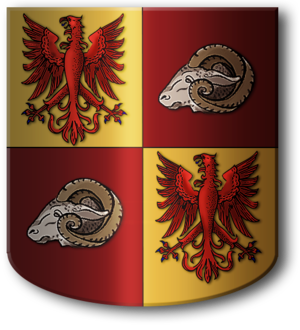
Cornelius Ludovicus, baron de Wijkerslooth, seigneur de Schalkwijk en Weerdesteyn, était un théologien et prélat néerlandais, né le 25 mai 1786 à Haarlem et mort le 10 novembre 1851 à Oegstgeest.